Vasco de Quiroga

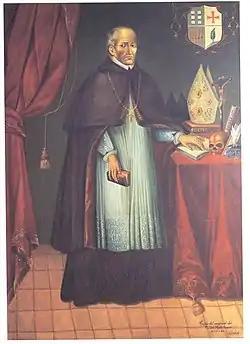
Vasco de Quiroga (ca. 1470–1565)

""Información en Derecho"" is the lengthiest piece of writing from Vasco de Quiroga's hand that we have knowledge about; it is dated México July 1535. It was partly a response to the Crown's reversal of a previous prohibition of the enslavement of the native population. It contains a detailed analysis of the legal and ethical issues concerning slavery in the Americas and includes a recommendation of a new policy towards the Indians based on the model laid out in Thomas More's Utopia.